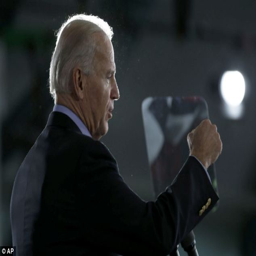
trying to rally the crowds he raised his fists to emphasise a part of his speech